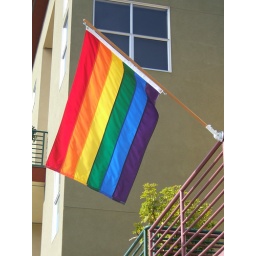
Several of us in this building are flying the gay pride flags this Pride Week.